Josef Jennewein

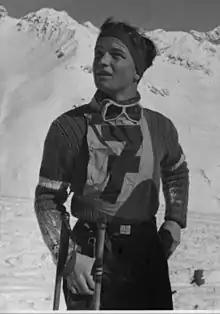

Josef Jennewein (21 November 1919 – 27 July 1943) was a German alpine skier and world champion. During World War II, he served first in the Wehrmacht and then in the Luftwaffe, and was credited with 86 air victories. He was awarded the Knight's Cross of the Iron Cross of Nazi Germany.